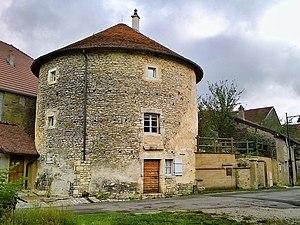
La tour de la dîme
Aroz est une commune française située dans le département de la Haute-Saône, en région Bourgogne-Franche-Comté.